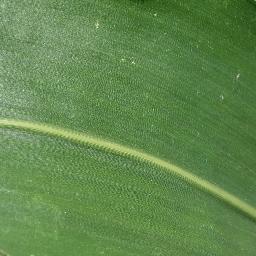
Label: Corn_(Maize)___Healthy